Joe Savery

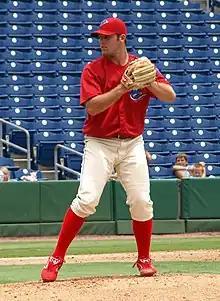
Savery, pitching for the High–A Clearwater Threshers

Savery was the Phillies' first-round draft pick out of Rice in 2007 as the 19th overall pick. After signing with the Philadelphia Phillies, Savery was assigned to the Low–A Williamsport Crosscutters of the New York-Penn League. In 7 starts, he compiled a 2–3 win-loss record with a 2.73 ERA, 22 strikeouts, and 13 walks. Savery played in the 2007 Arizona Fall League with the Peoria Saguaros.